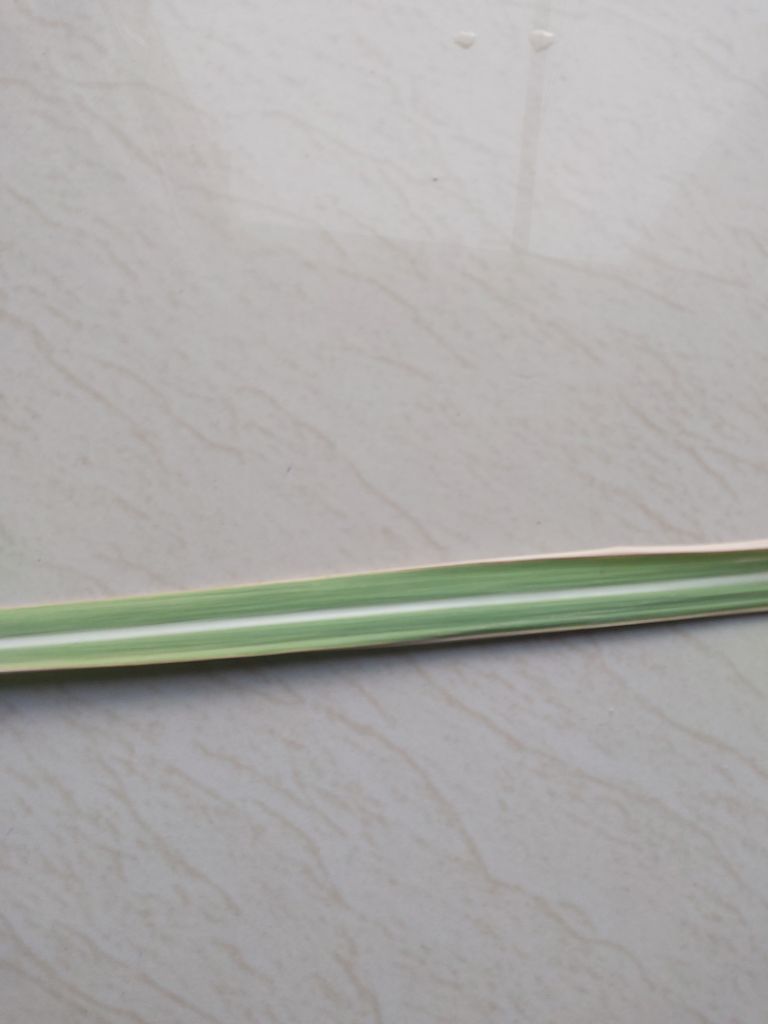
Label: BrownRust